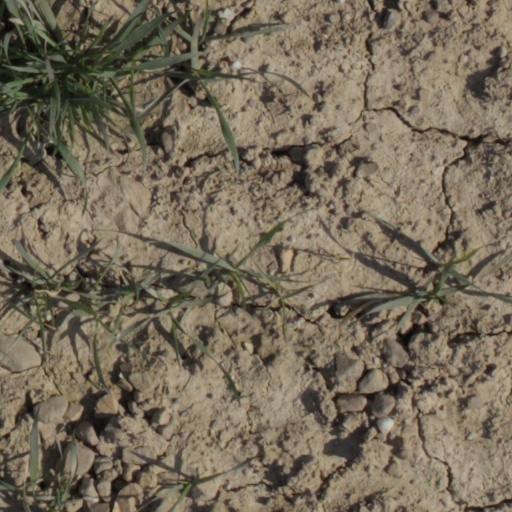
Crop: wheat